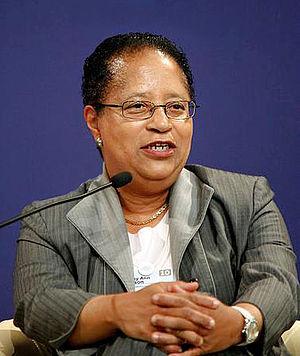
Shirley Ann Jackson née le 5 août 1946 à Washington dans le district de Columbia aux États-Unis, est une physicienne américaine, spécialisée dans le domaine de la physique des matières condensées et des matériaux opto-électroniques. Elle a été nommée 18ᵉ présidente de l'Institut polytechnique Rensselaer le 1ᵉʳ juillet 1999. En 1973, elle est devenue la première femme afro-américaine à obtenir un doctorat du Massachusetts Institute of Technology en physique nucléaire.
Les contributions des femmes à la science sont recensées depuis les débuts de l'histoire. L'étude historique, critique et sociologique de ces rapports est elle-même devenue une discipline en soi.